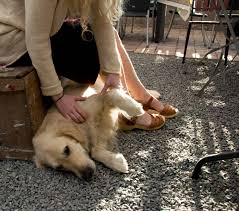
Label: Clog